The Masked Singer (American TV series) season 10

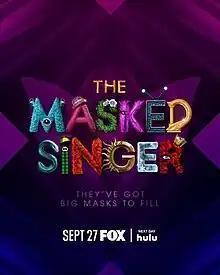
Promotional poster for season ten, featuring letters with the textures of the costumes from previous seasons

The tenth season of the American television series "The Masked Singer" premiered on Fox on September 27, 2023, following a preview special that aired on September 10, and concluded on December 20, 2023. The season was won by singer Ne-Yo as "Cow", with actor/singer John Schneider finishing second as "Donut", actor/singer Janel Parrish placing third as "Gazelle", and singer Macy Gray placing fourth as "Sea Queen".